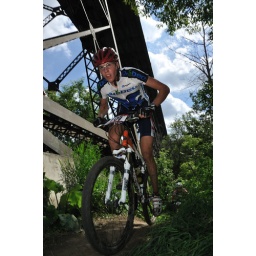
From the Edmonton Canada Cup mountain bike race, July 11th, 2010 in Edmonton, Alberta, Canada.